Monarchy of Ireland

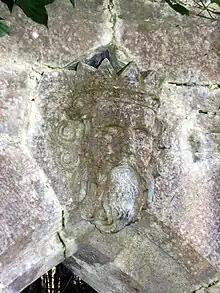
Ruaidrí Ua Conchobair

Upon the death of Muirchertach Mac Lochlainn in early 1166, Ruaidrí, King of Connacht, proceeded to Dublin where he was inaugurated "King of Ireland" without opposition. He was arguably the first undisputed full king of Ireland. He was also the last Gaelic one, as the events of the Norman invasion of 1169–1171 brought about the destruction of the high-kingship, and the direct involvement of the Kings of England in Irish politics.